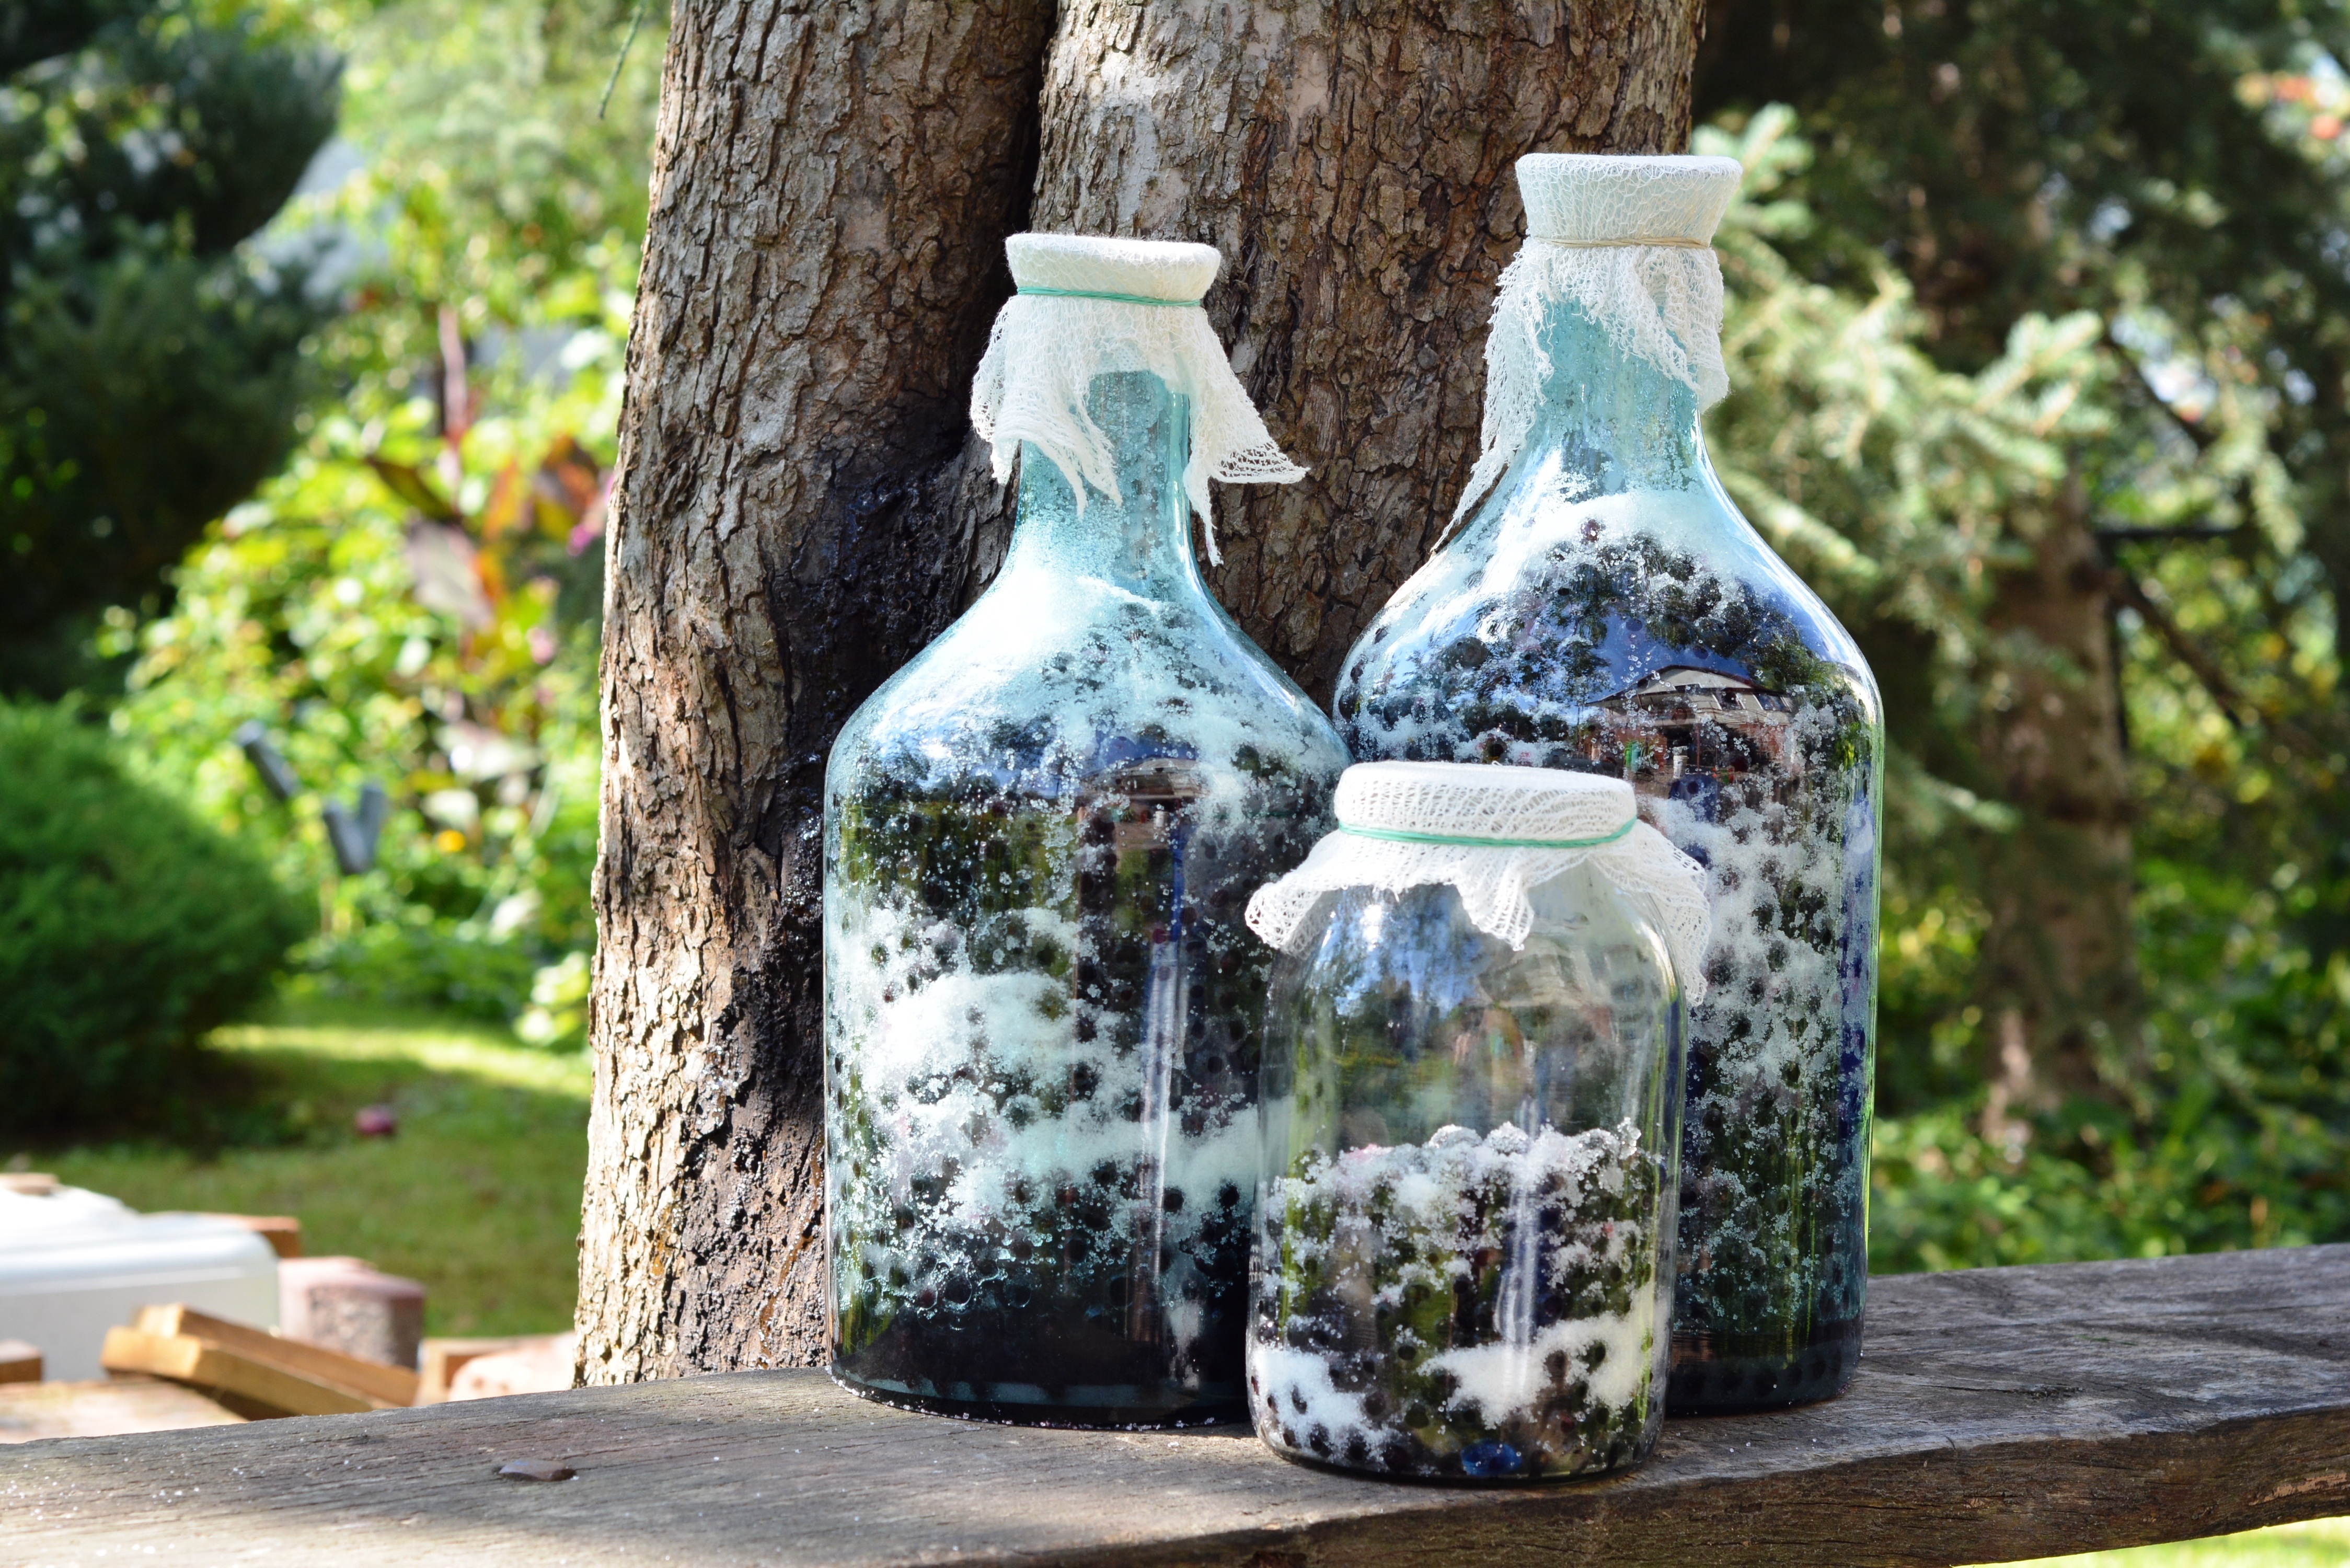
fruit, flower, spring, garden, sculpture, collections, water feature, juices, preparations, small fruit, aronia, ridge tile, red backed shrikes